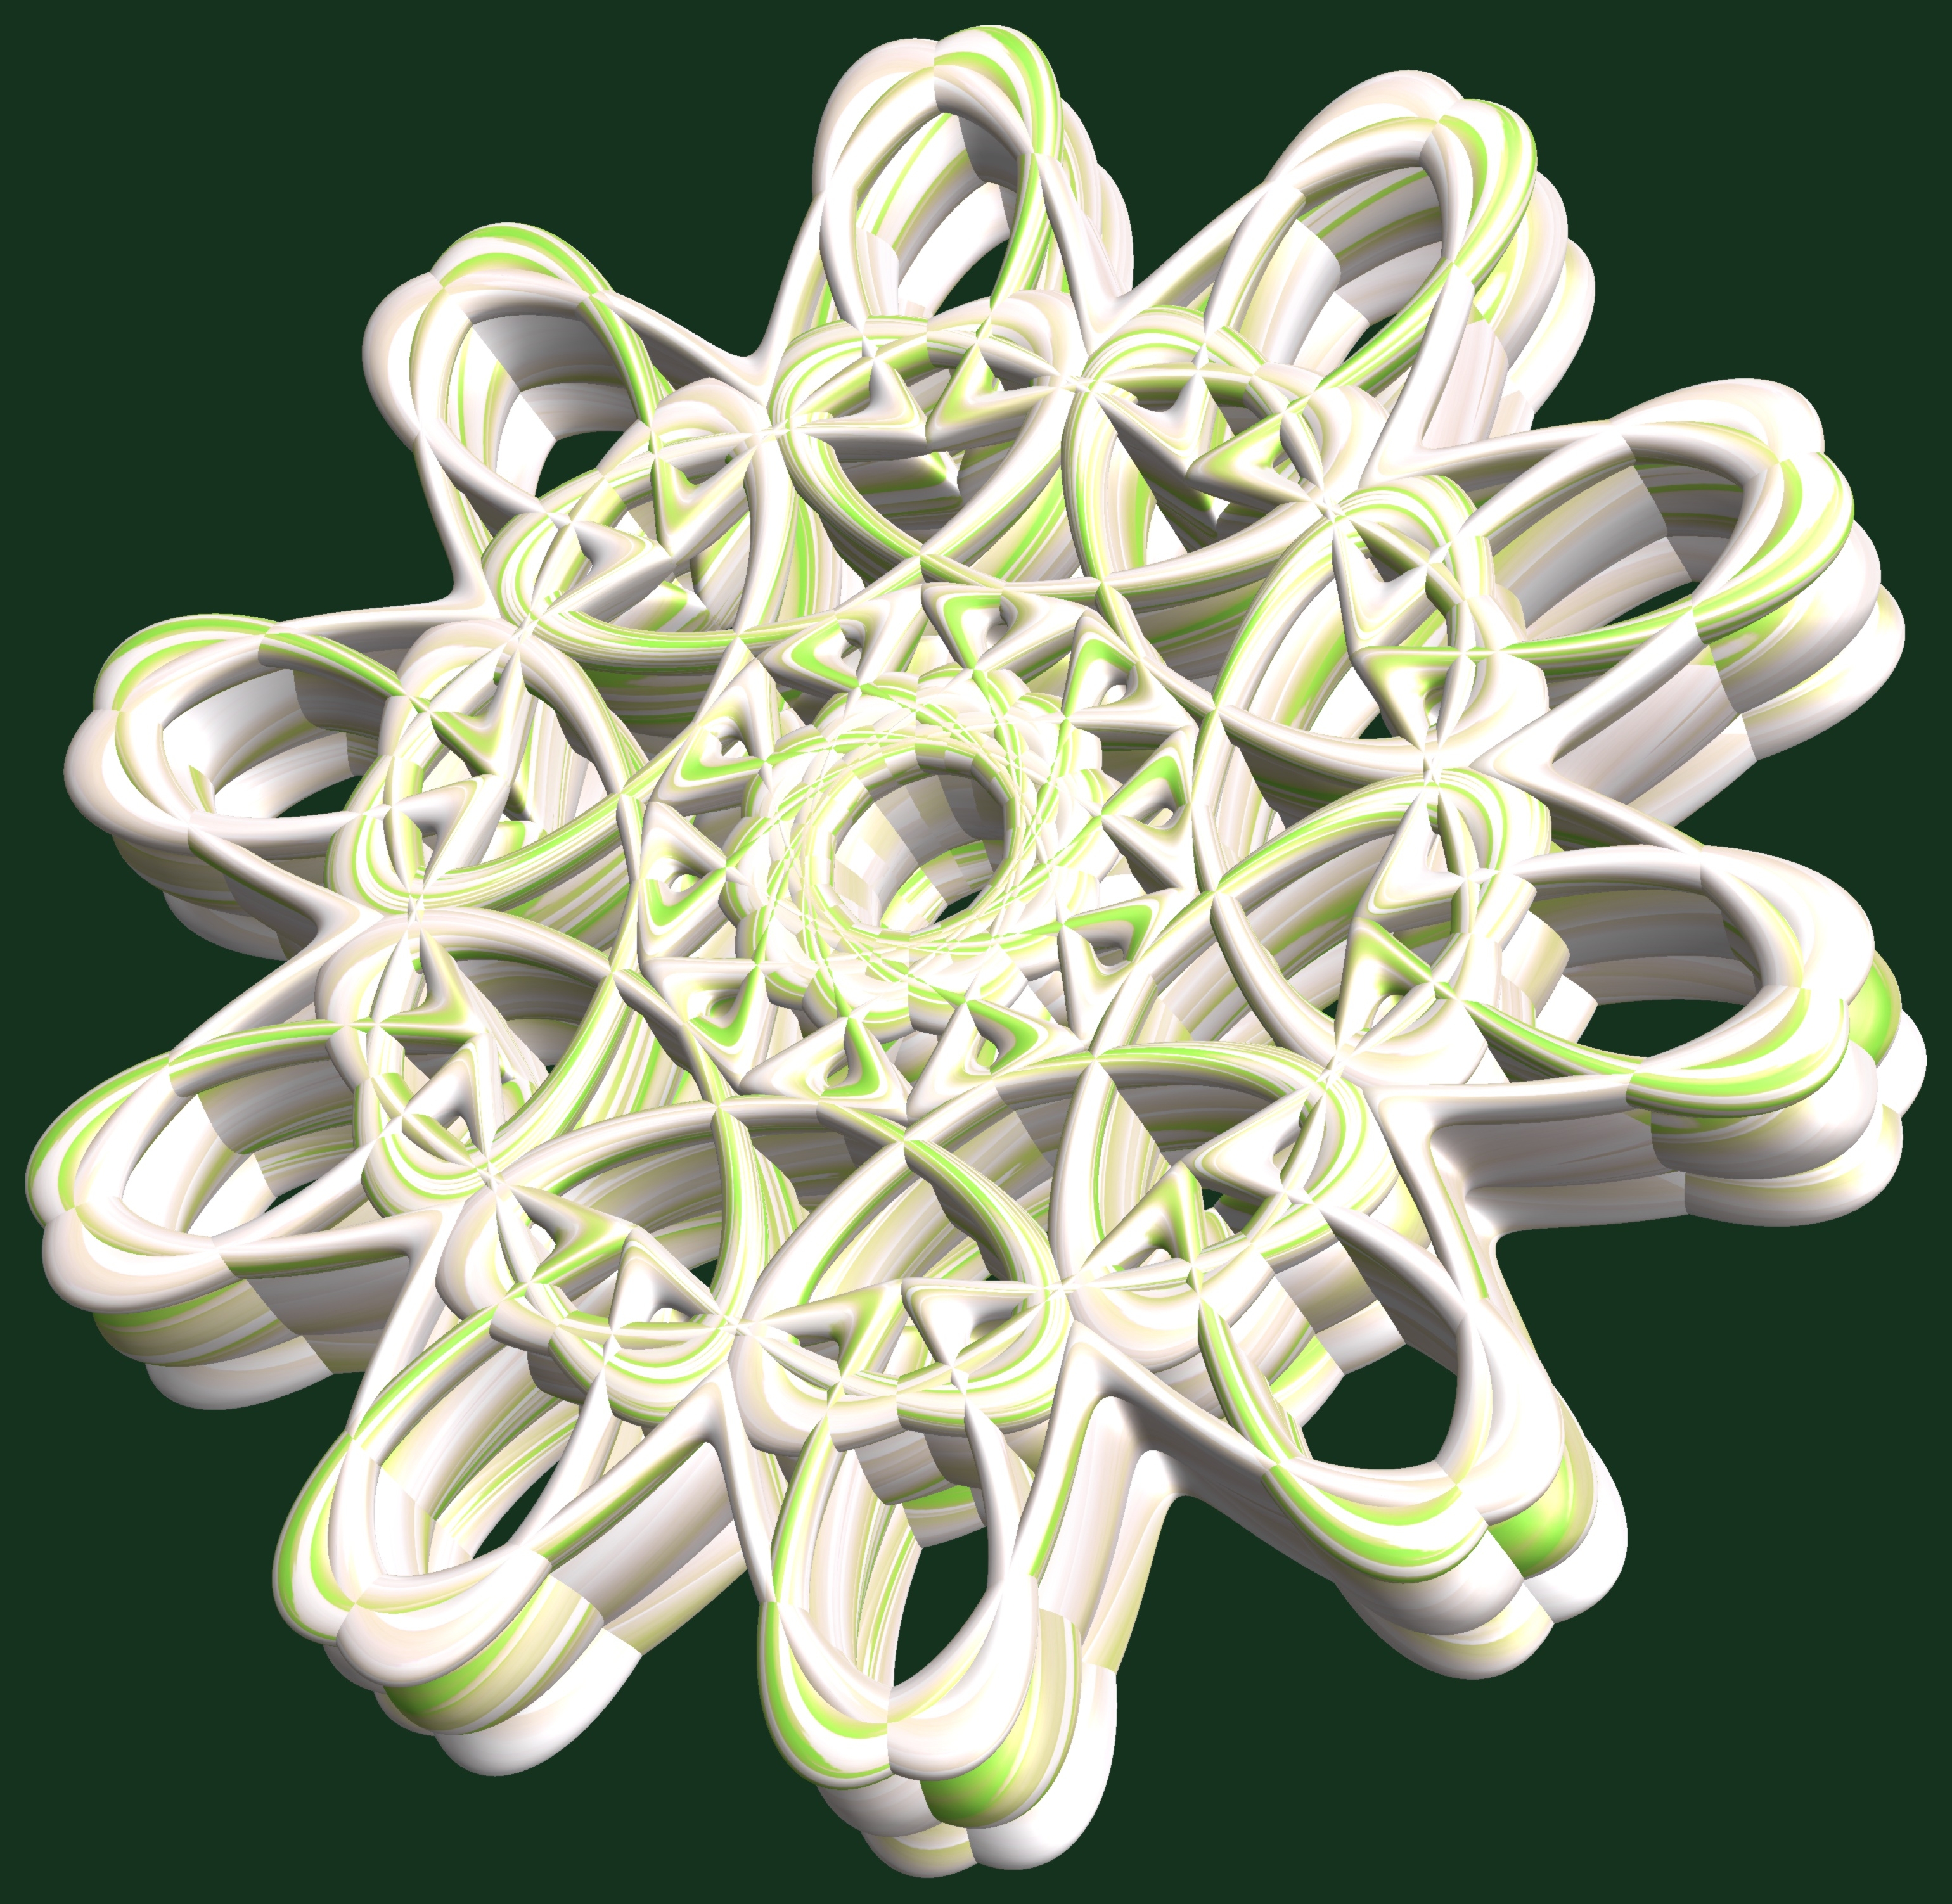
structure, texture, flower, pattern, green, circle, jewellery, cool image, design, symmetry, 3d, graphic, torus, mathematica, cg, parametricplot3d, code, program, algorithm, abstruct, mapping